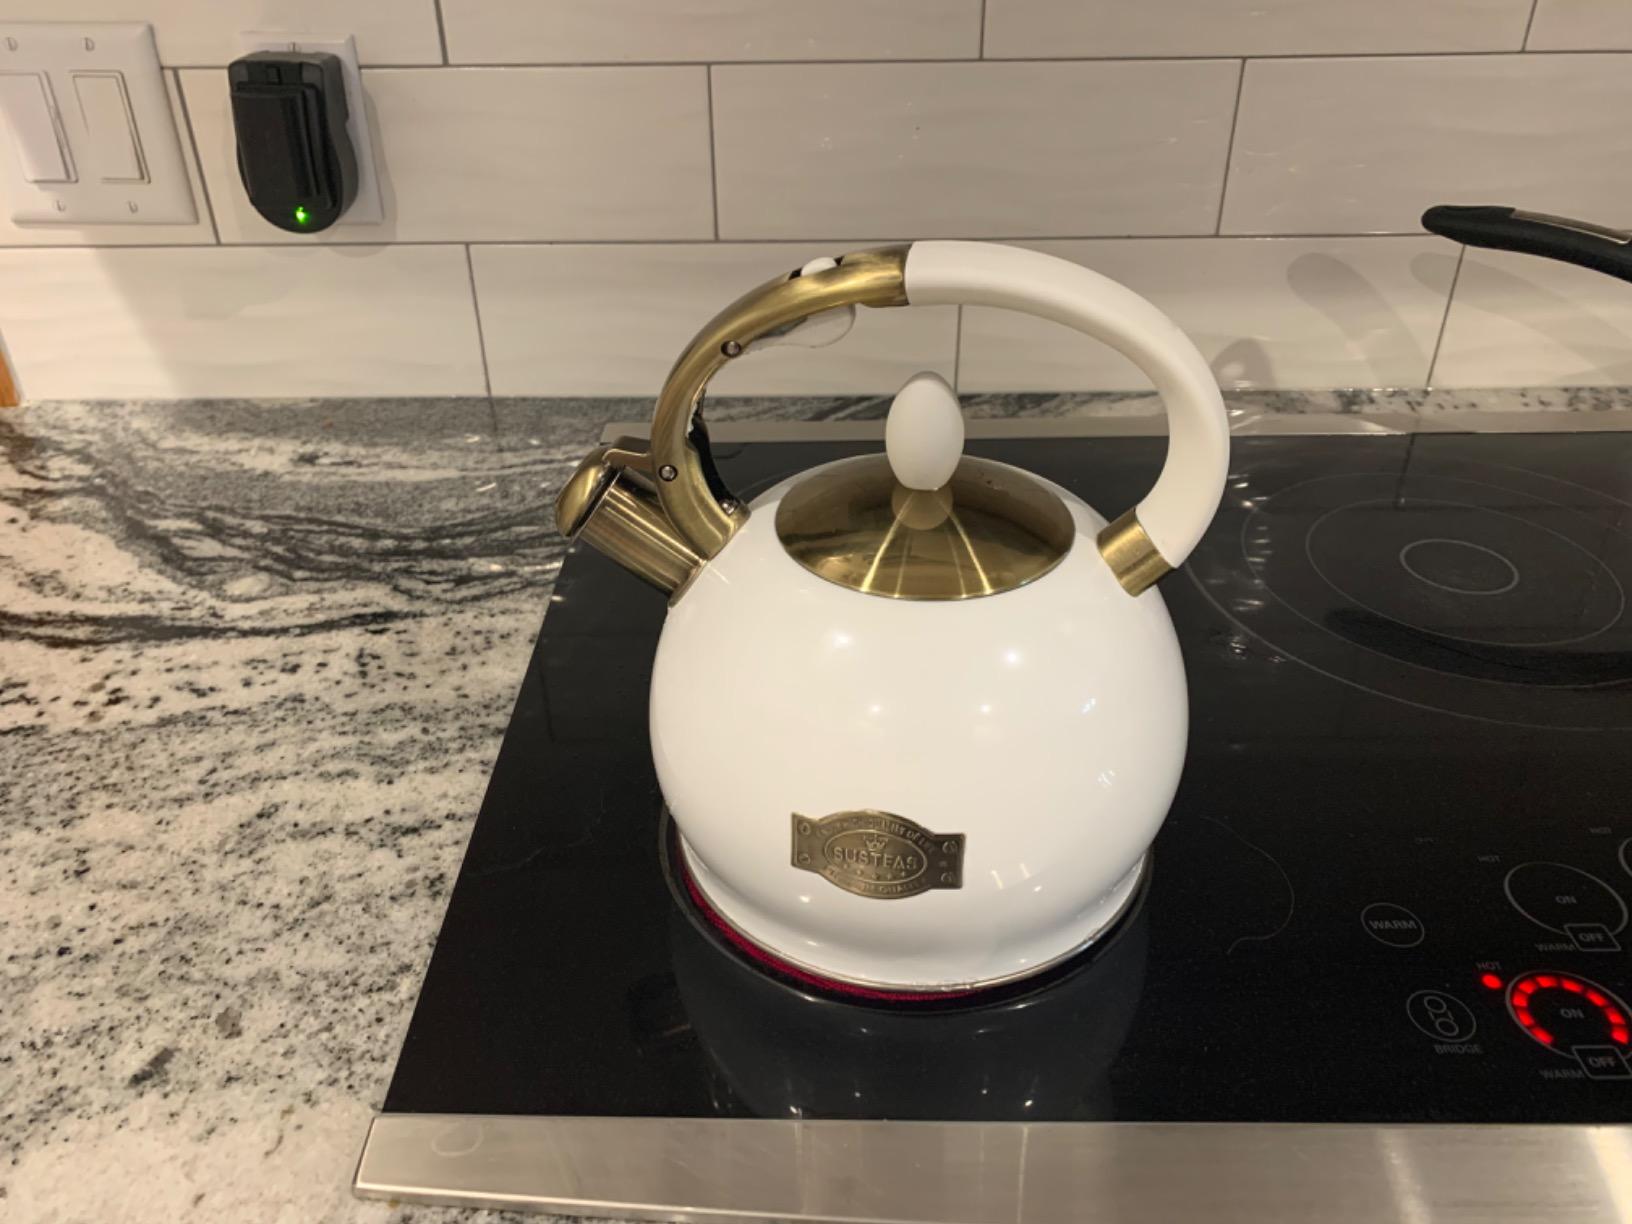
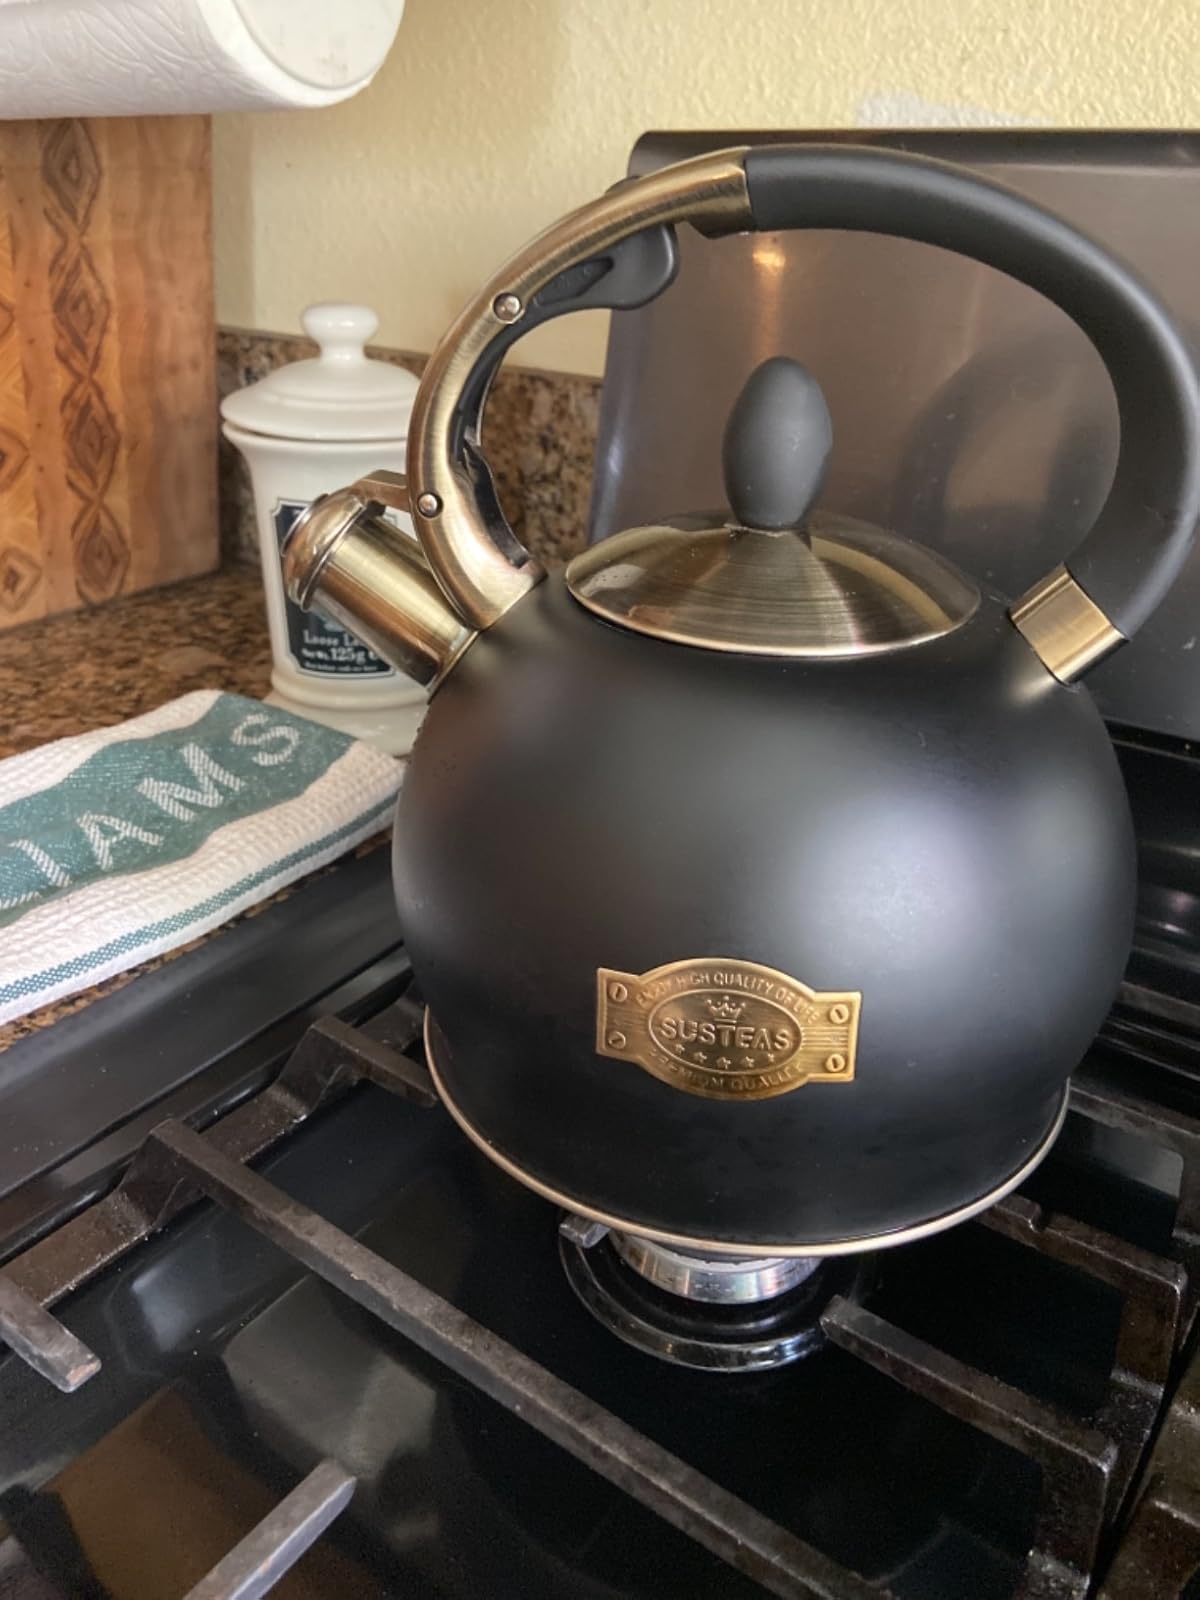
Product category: items_kettle
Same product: no